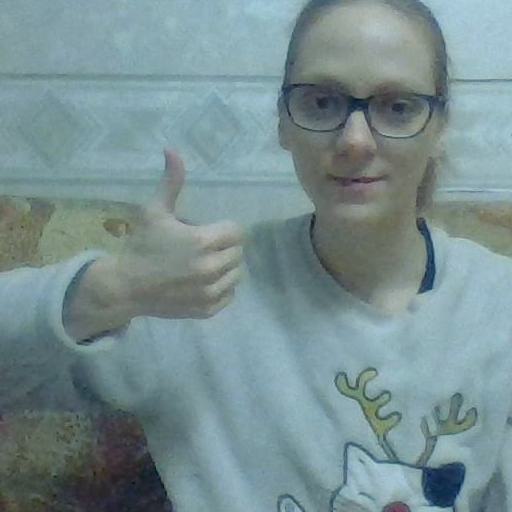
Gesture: like